Teddy Purcell

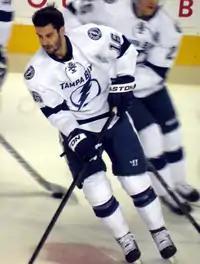

In 2007–08, his first professional season, Purcell played most of the year in the American Hockey League (AHL) with the Manchester Monarchs, but also played ten games in the NHL with the Los Angeles Kings. On February 15, 2008, Purcell scored his first NHL goal against the Calgary Flames' Miikka Kiprusoff at Staples Center in Los Angeles. In the AHL, he was named to the 2008 AHL All-Star Classic and became the first rookie to score an All-Star Classic hat-trick. He also scored the decisive goal in the shootout to give the Canadian All Stars a 9–8 win over the PlanetUSA All-Stars. Purcell was named the game's MVP. Finishing his rookie AHL season with 83 points in 67 games, Purcell won the Dudley "Red" Garrett Memorial Award as the AHL's top rookie. In 2008–09, Purcell split the season between the Monarchs and Kings, playing 40 games in the NHL while scoring 4 goals and 12 assists for 16 points.